Vulcan Society

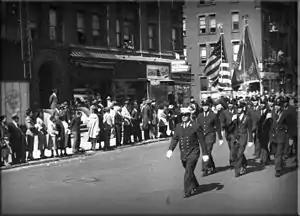
Chief Wesley Williams leads the Vulcan Society contingent thru Harlem during the annual African-American day parade

From its founding year, 1940, the Vulcan Society played an active role both within the department and in the community. During its early years, it conducted fire prevention programs in the Harlem area placing fire prevention where it was most needed. This program was staffed by off-duty members and was a tangible means of repaying the community for its unwavering support. Recruiting campaigns began in 1946 when the first organized attempt to bring minorities into the department was instituted. Among other early activities was the presentation of a substantial financial contribution to Fire Commissioner Quayle in June 1946 to purchase laboratory equipment for the new Fire Department Medical Clinic.